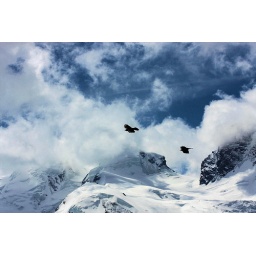
bird in the sky